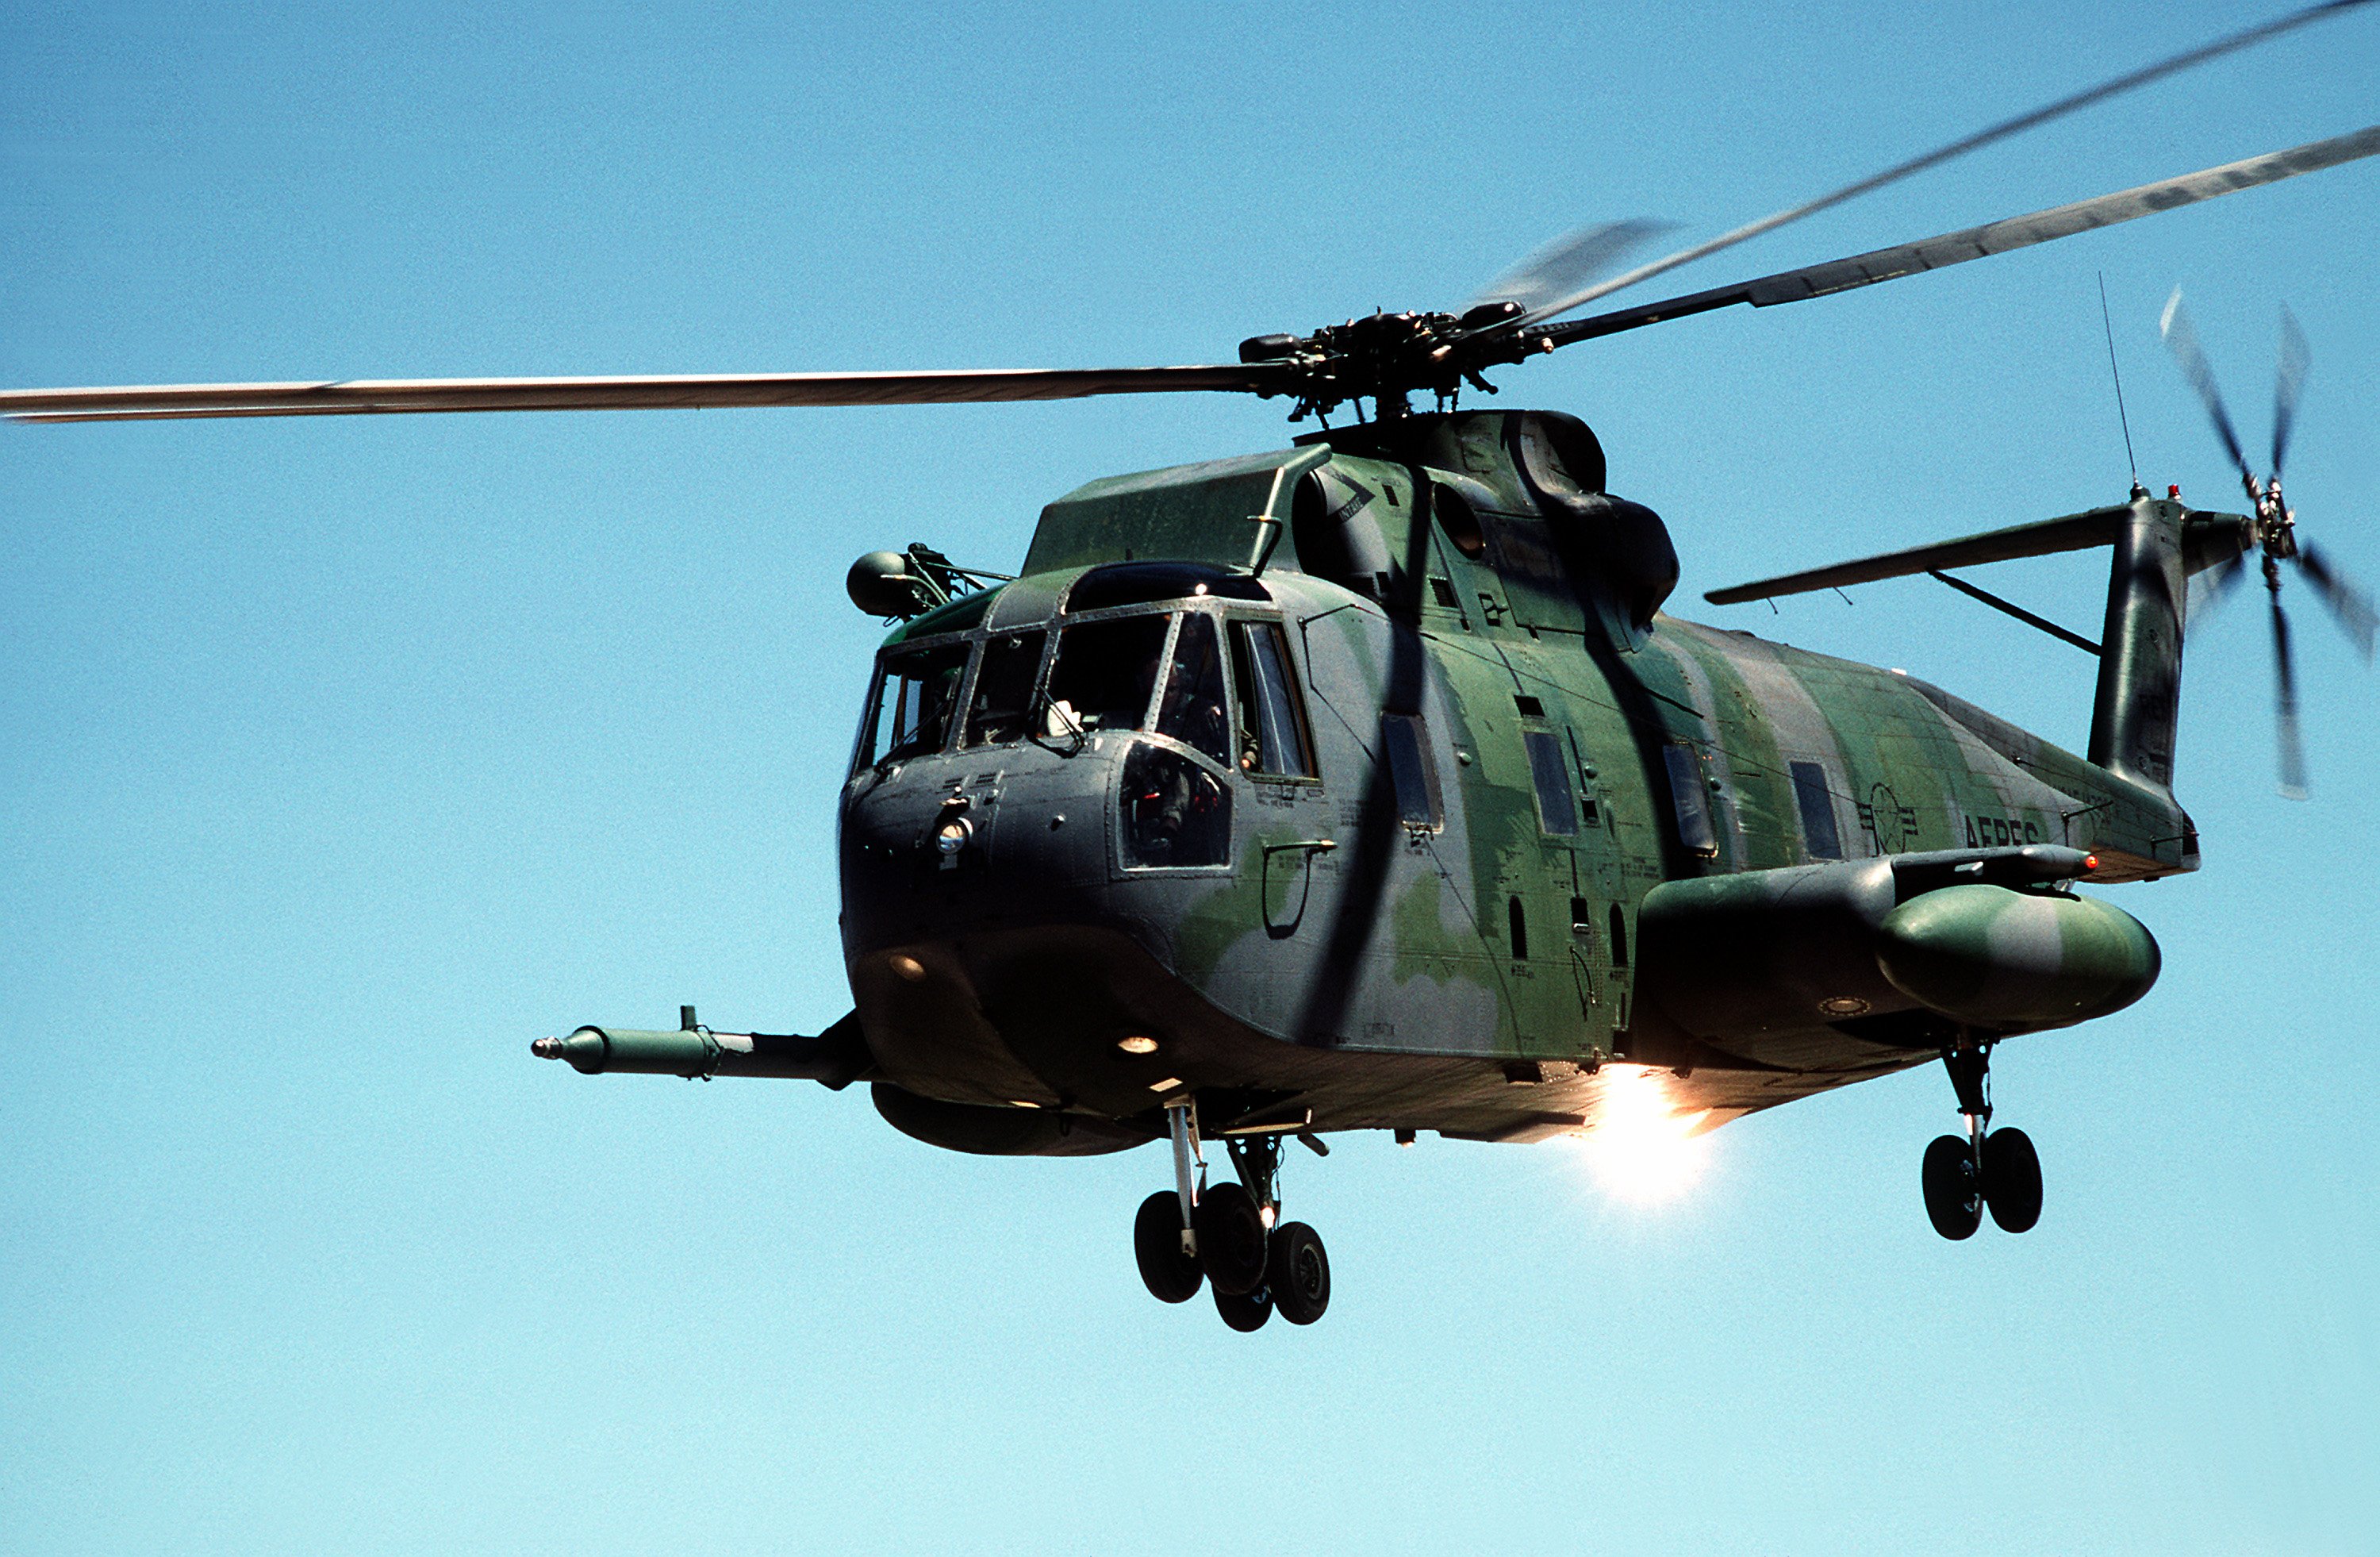
fly, aircraft, military, army, vehicle, aviation, usa, helicopter, fight, war, defense, rotorcraft, air force, atmosphere of earth, helicopter rotor, military helicopter, black hawk, sikorsky s 70, mil mi 8